Schloss Weilburg

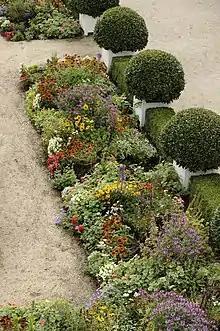
Part of the gardens

The Renaissance gardens covered . When the palace was transformed to a Baroque residential palace, the gardens were redesigned and substantially extended with seven terraces, so that they covered . Parts of the garden were created by Francois LeMarie from 1701. Later notable gardeners included the brothers Johann Wilhelm Sckell and Johann Friedrich Sckell. The gardens are decorated with fountains and sculptures.